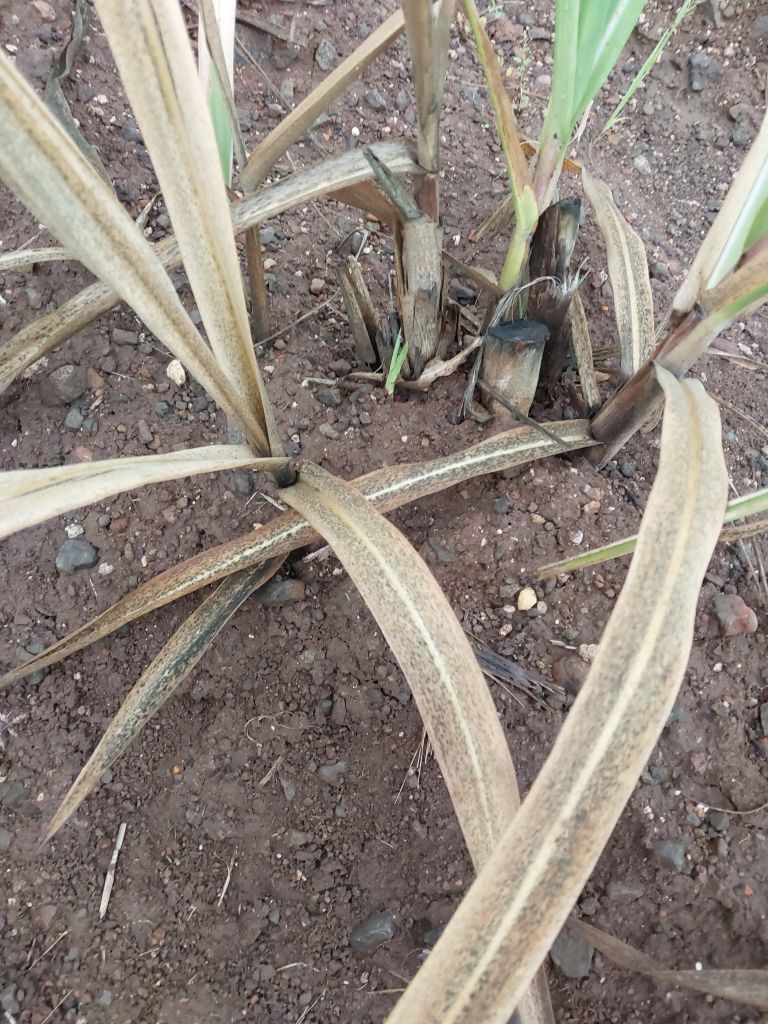
Label: Sett Rot